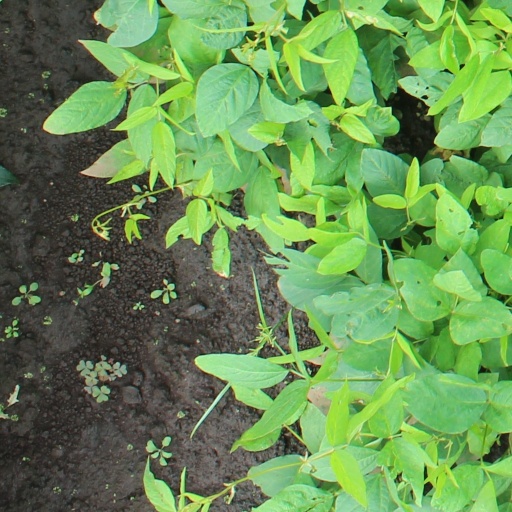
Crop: soybean